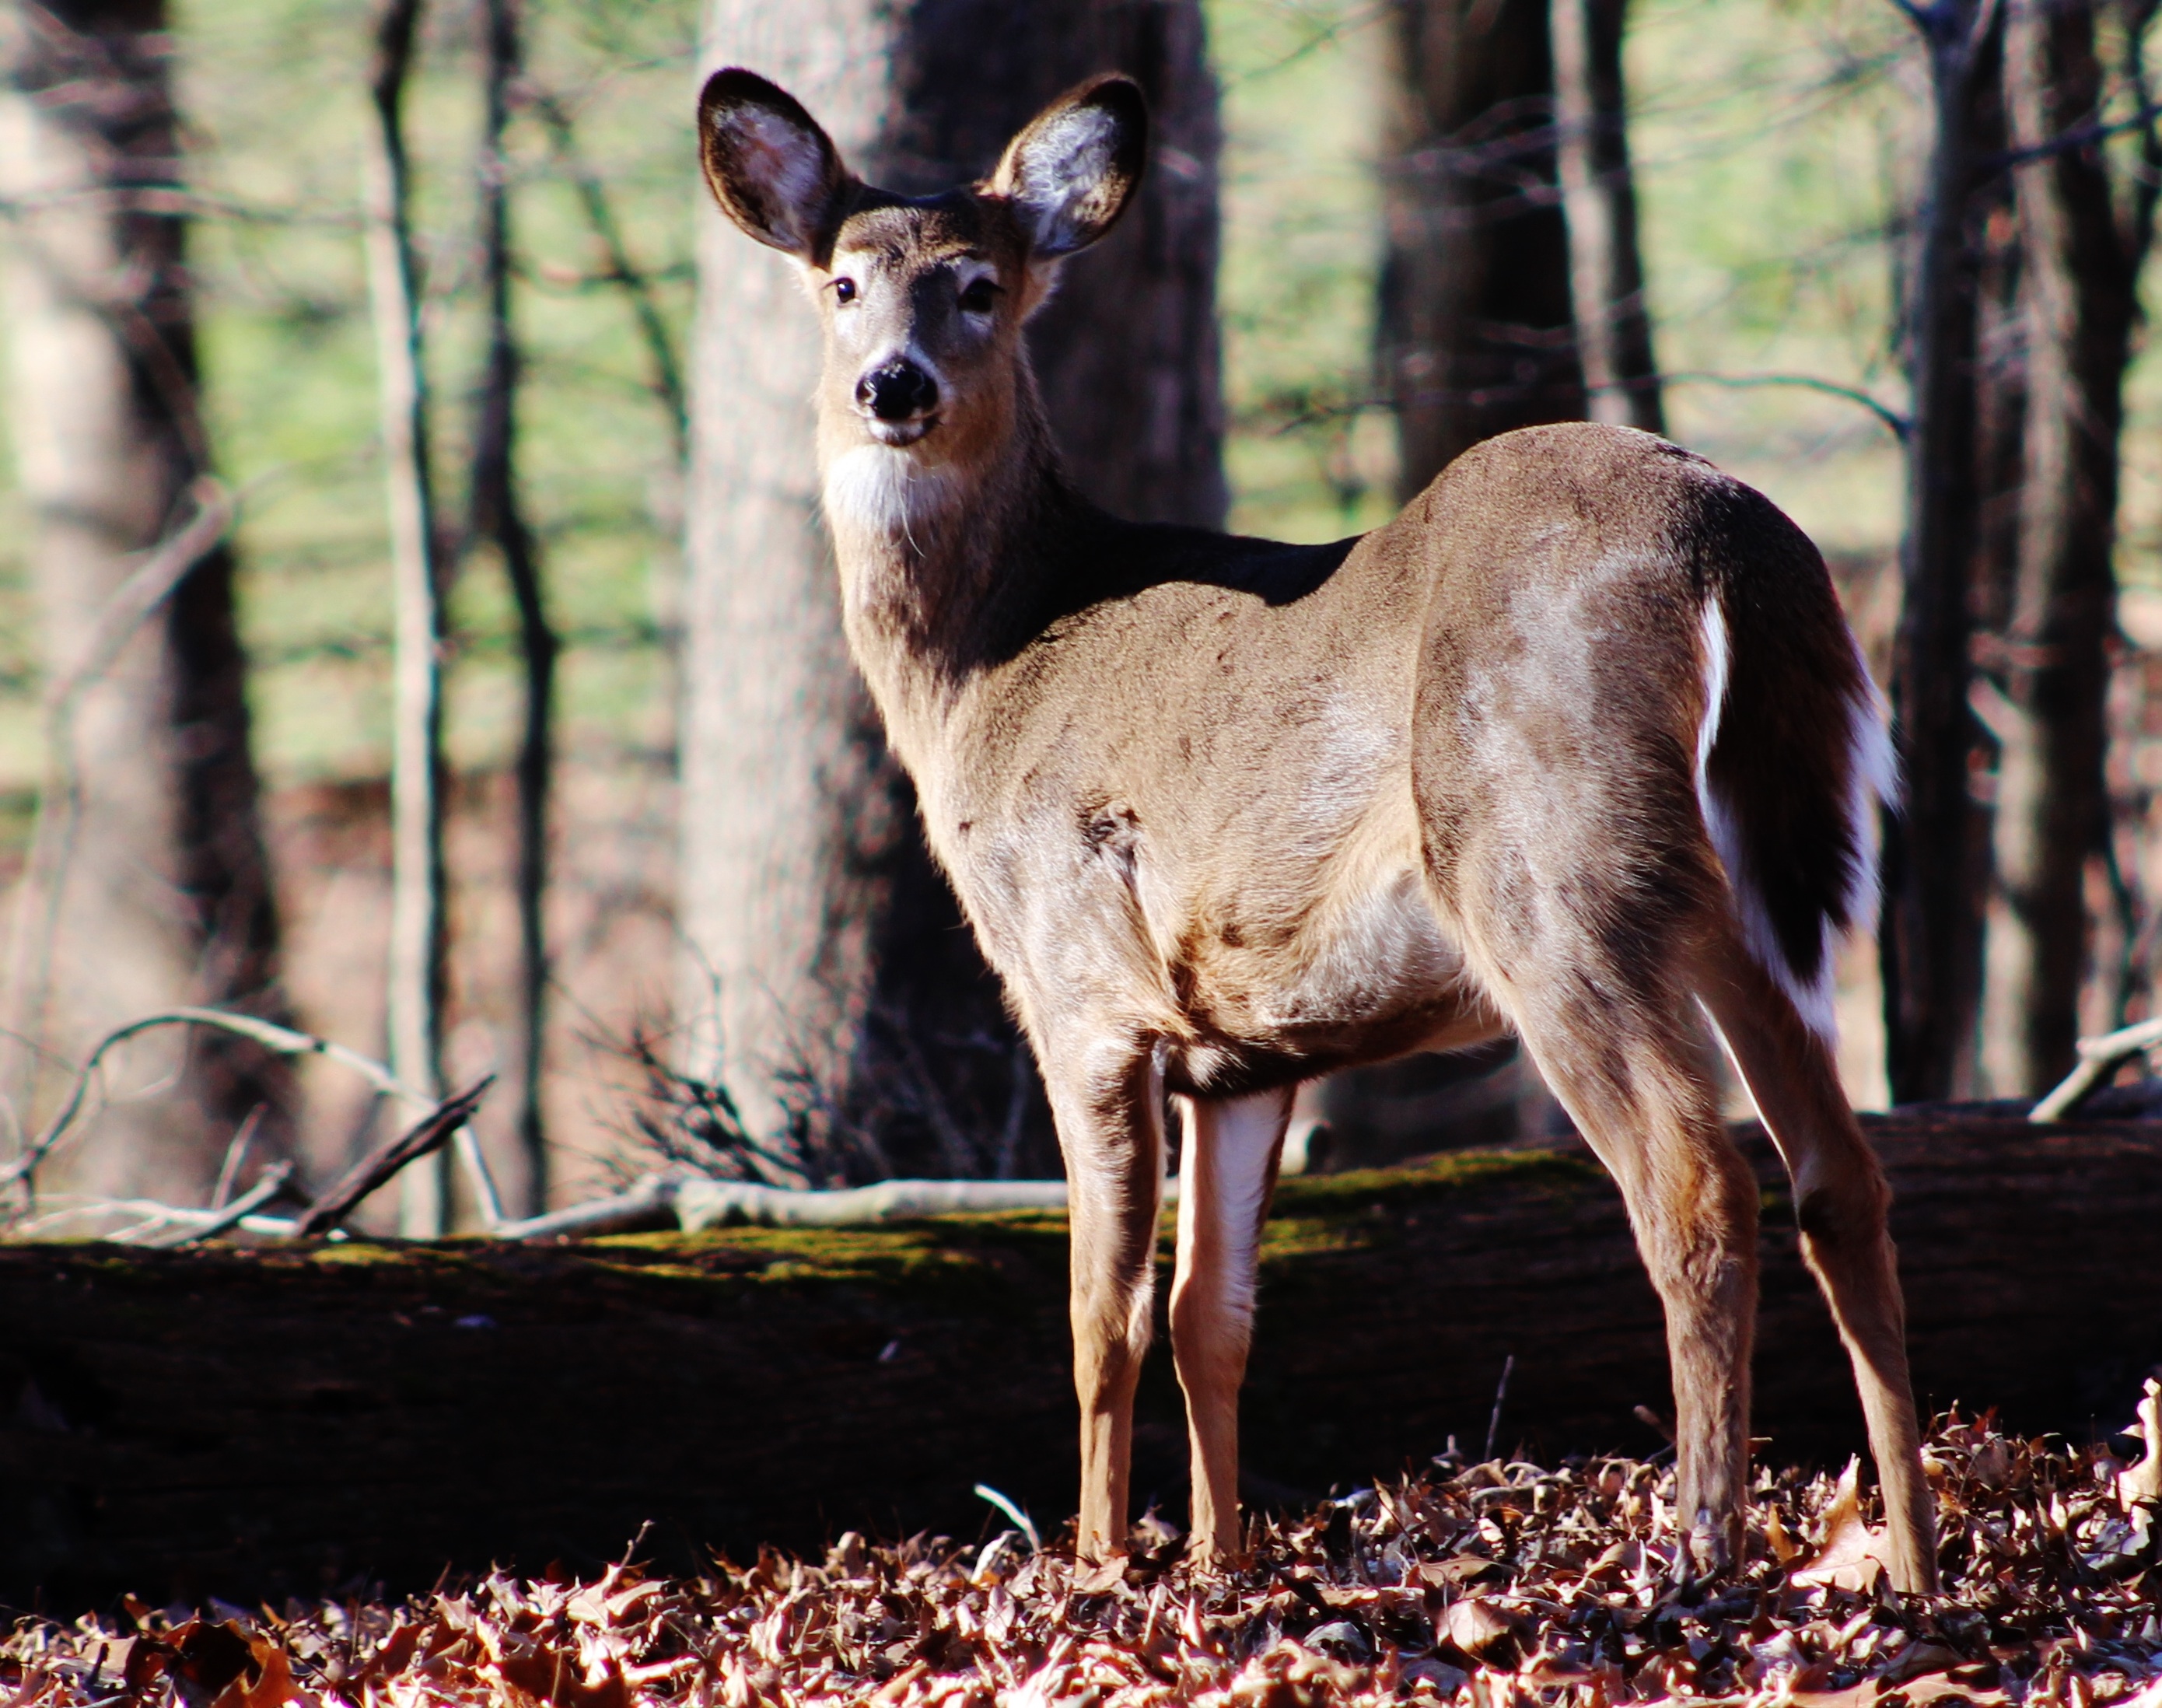
wildlife, deer, mammal, fauna, vertebrate, white tailed deer